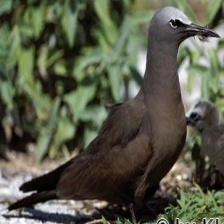
Species: BROWN NOODY
Scientific name: ANOUS STOLIDUS